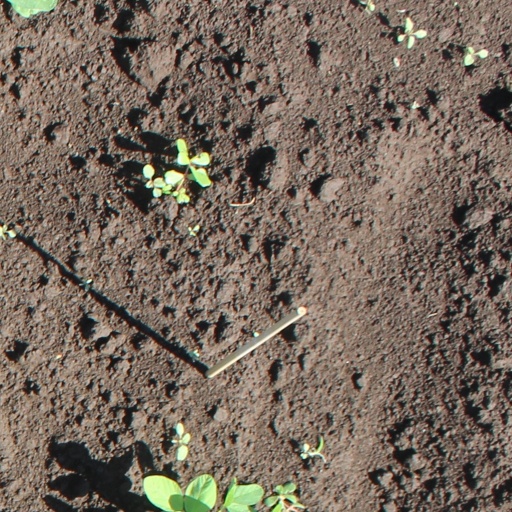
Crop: soybean